Basilicata

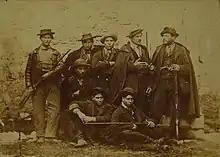
Band of brigands from Basilicata,

After the fall of the Western Roman Empire in 476, Basilicata fell to Germanic rule, which ended in the mid-6th century when the Byzantines reconquered it from the Ostrogoths between 536 and 552 during the apocalyptic Byzantine-Gothic war under the leadership of Byzantine generals Belisarius and Narses. The region, deeply Christianized since as early as the 5th century, became part of the Lombard Duchy of Benevento founded by the invading Lombards between 571 and 590.